SMS Nautilus (1906)

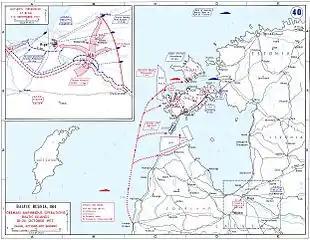
Map of German movements during Operation Albion

In April 1916, "Nautilus" was transferred to the Baltic after the newer, faster minelaying cruiser entered service. By 1917, the ship was assigned to the VI Scouting Group, along with the light cruisers "Kolberg", , and , and the old aviso . "Nautilus" was assigned to the task force that launched Operation Albion in October 1917; she remained outside the Gulf of Riga until after the German squadron had cleared Russian forces from the area. She arrived in Arensburg on 18 October to improve the defenses of the port. On the 21st, "Nautilus" was to have laid mines in a channel to the west of Schildau, but the depth of the water was too shallow. Instead, "Nautilus" transferred her mines to some vessels from the II Minesweeper Flotilla, after which she returned to Arensburg.